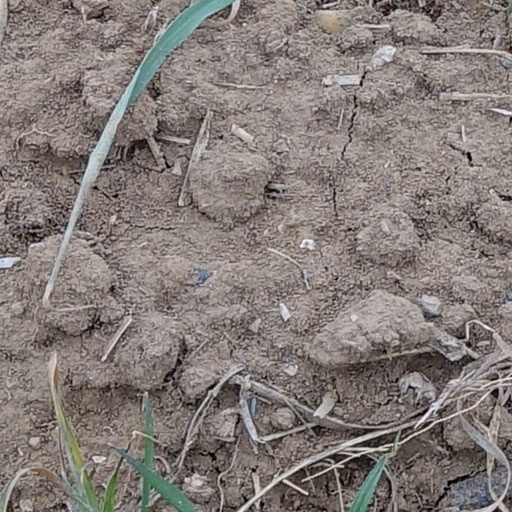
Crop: wheat